Sky position (RA, Dec in degrees): 196.865, -0.8941
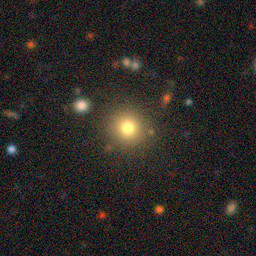
Galaxy morphology: Round Smooth Galaxies